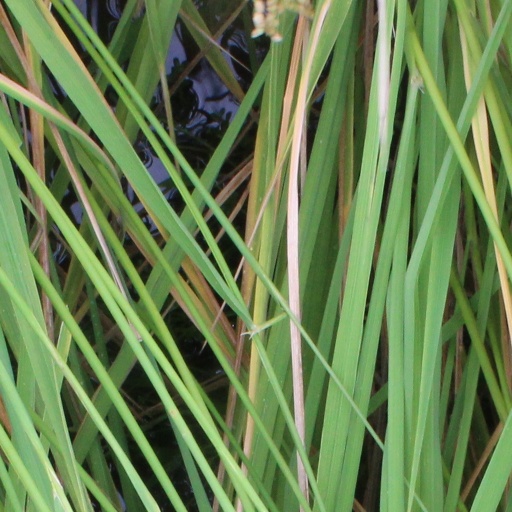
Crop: rice